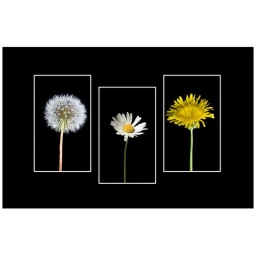
dandelion, daisy cut from original backgrounds placed on black in photoshop